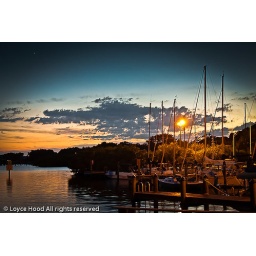
Docked sail boats at sundown at the Safety Harbor Marina in Safety Harbor, FL USA.